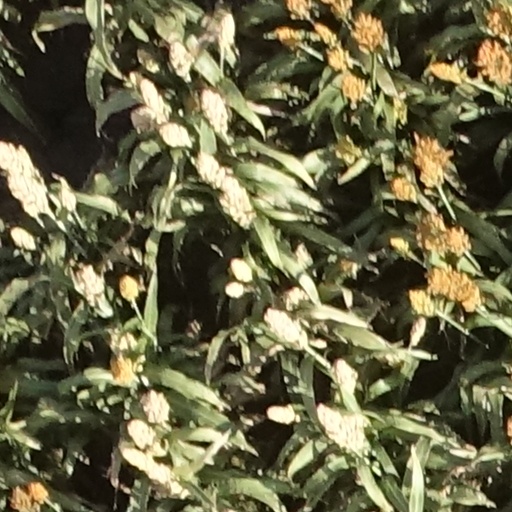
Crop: sorghum